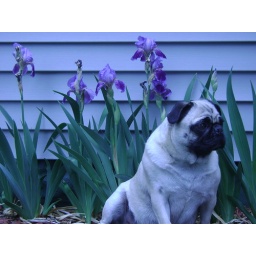
Fergie in the front north side flower bed